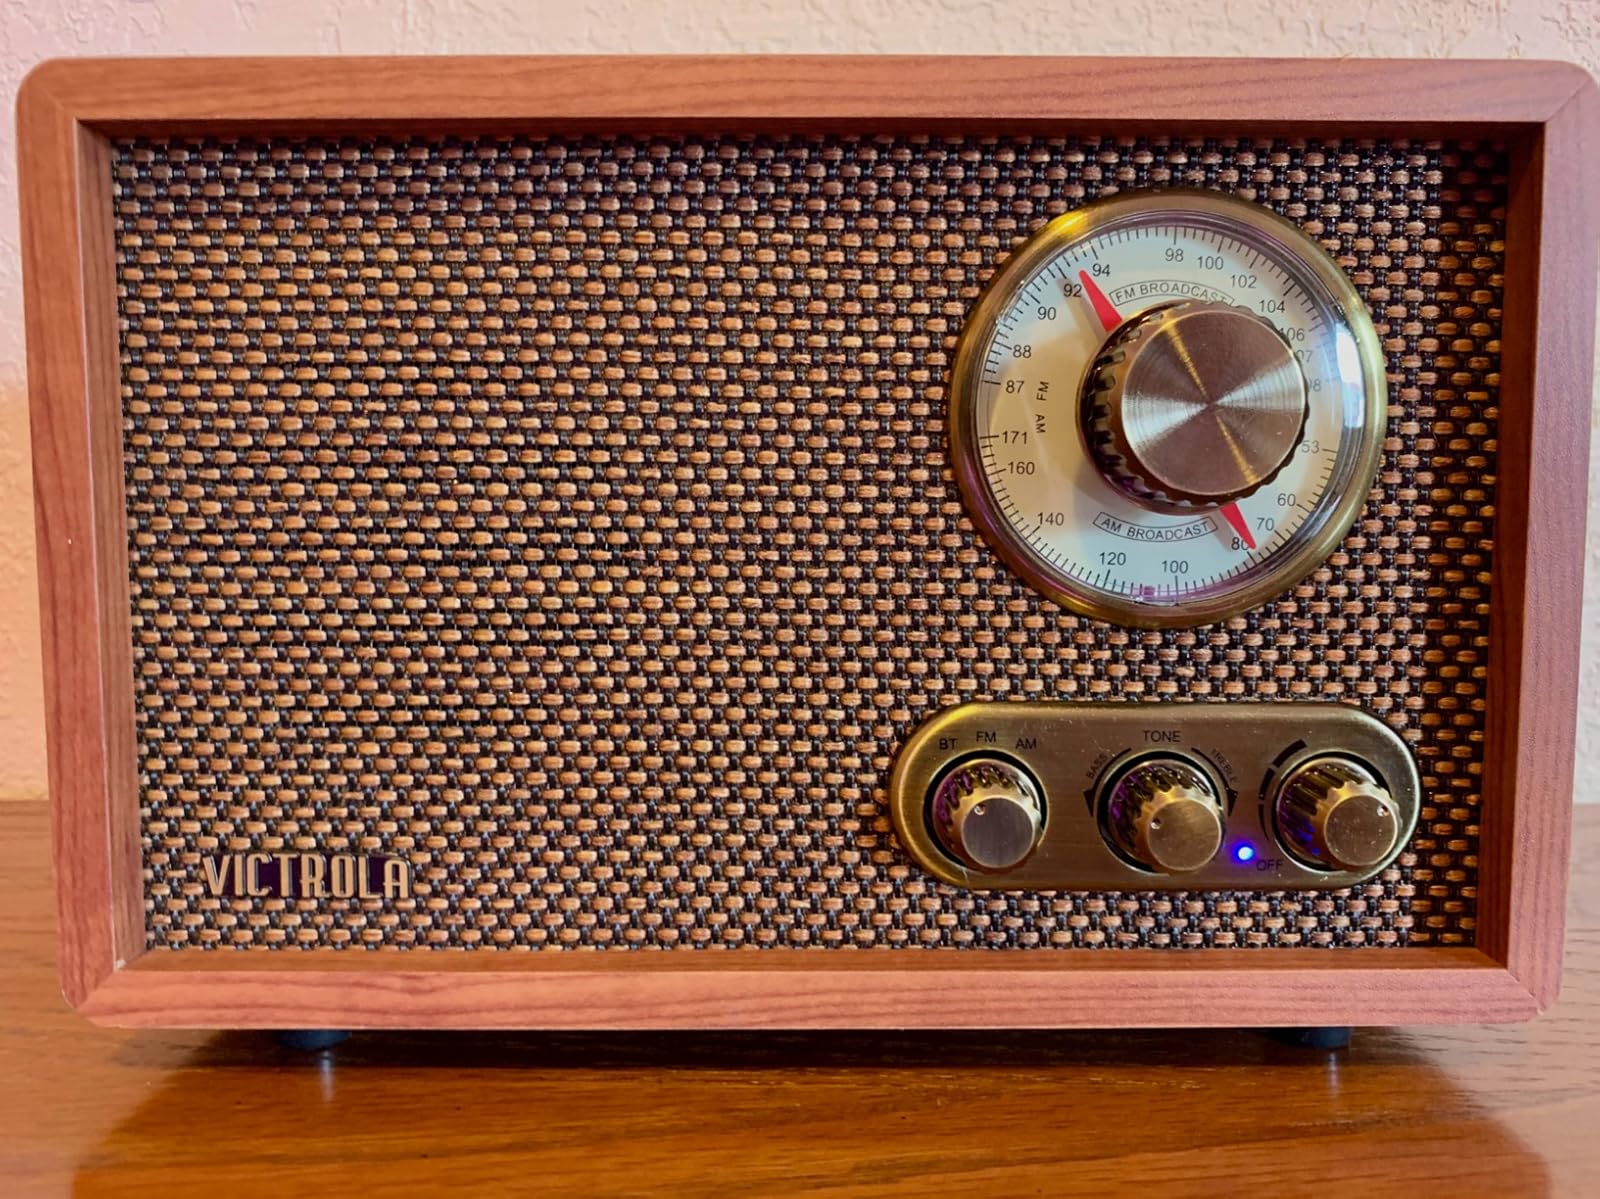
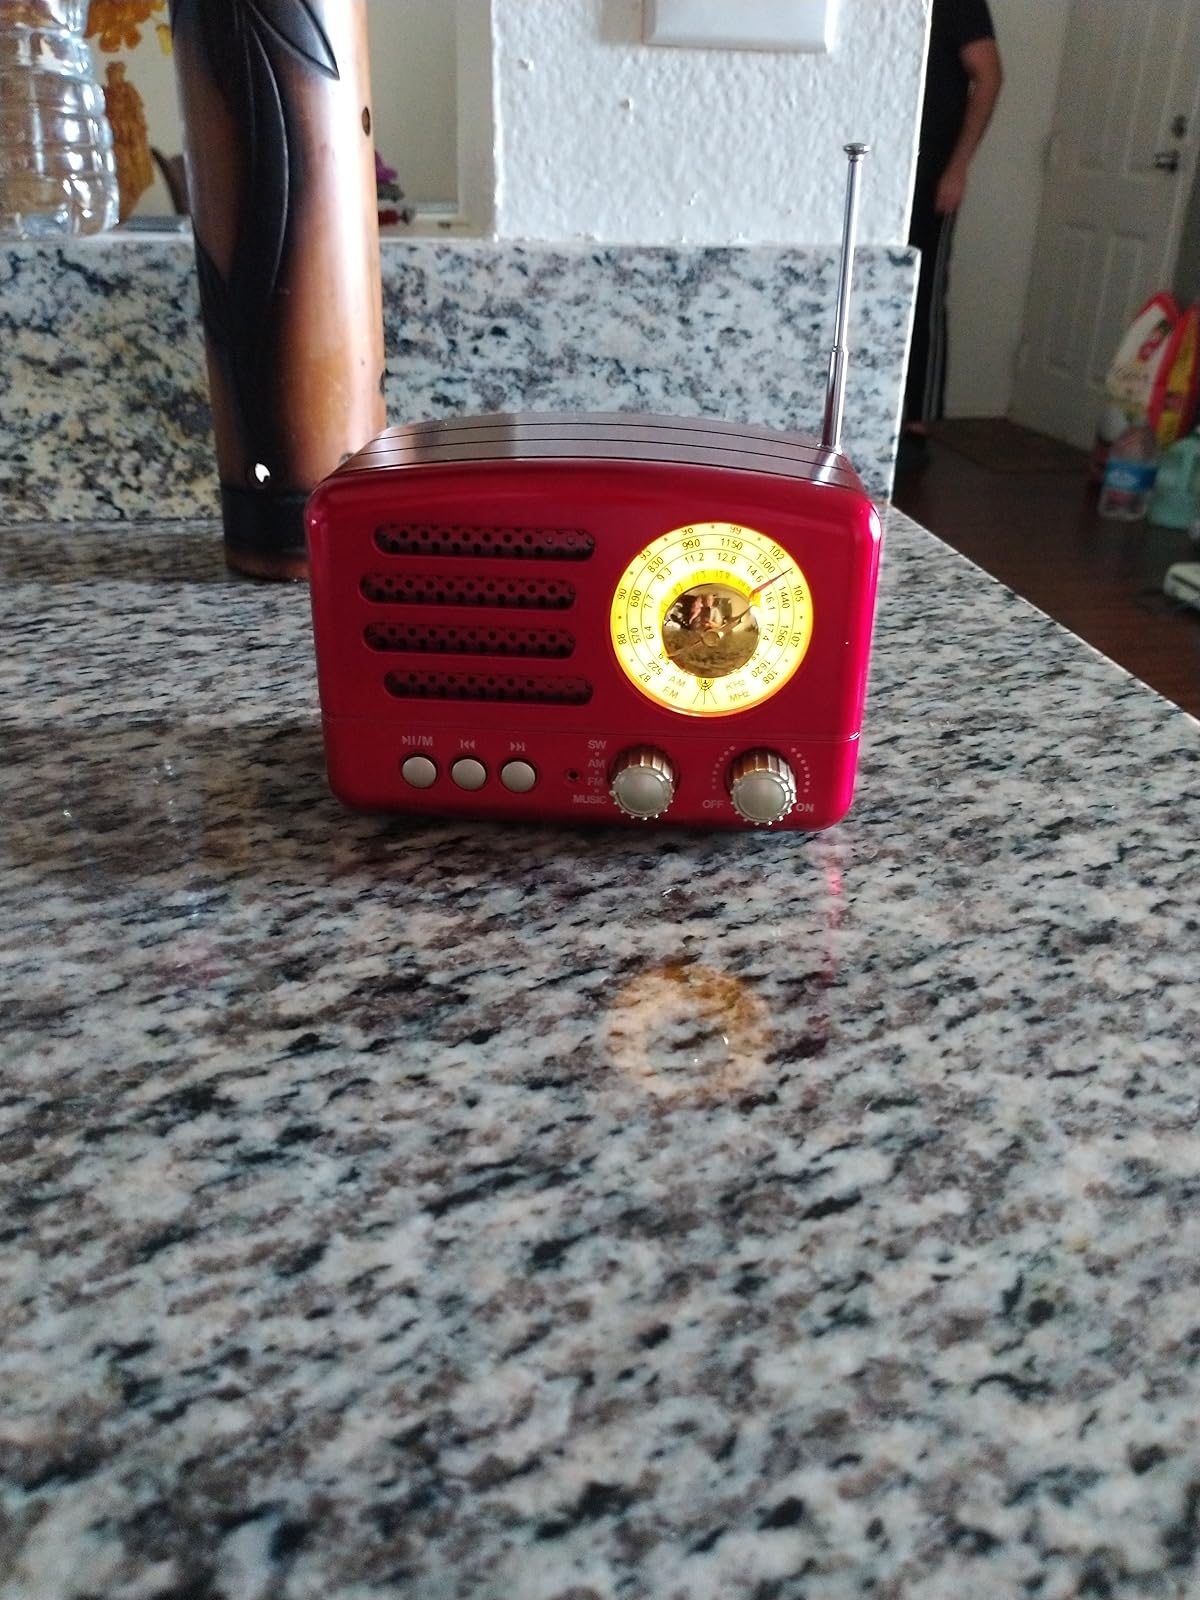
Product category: radio
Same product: no